WFXJ (AM)

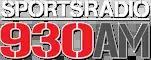
Logo as "SportsRadio 930"

In the 1990s, the station was carrying a talk radio format, owned by Florida businessman Bud Paxson. It used the call sign WNZS (standing for "News") and carried world and national news from the NBC Radio Network. But as sports radio stations were gaining popularity around the country, WNZS switched to an all-sports format. Clear Channel Communications (original name of today's iHeartMedia) acquired WNZS in the late 1990s. Because Clear Channel has a financial interest in Fox Sports Radio, the station became a Fox Sports Radio affiliate. On March 16, 2001, the call sign was switched to WFXJ to reflect its affiliation.